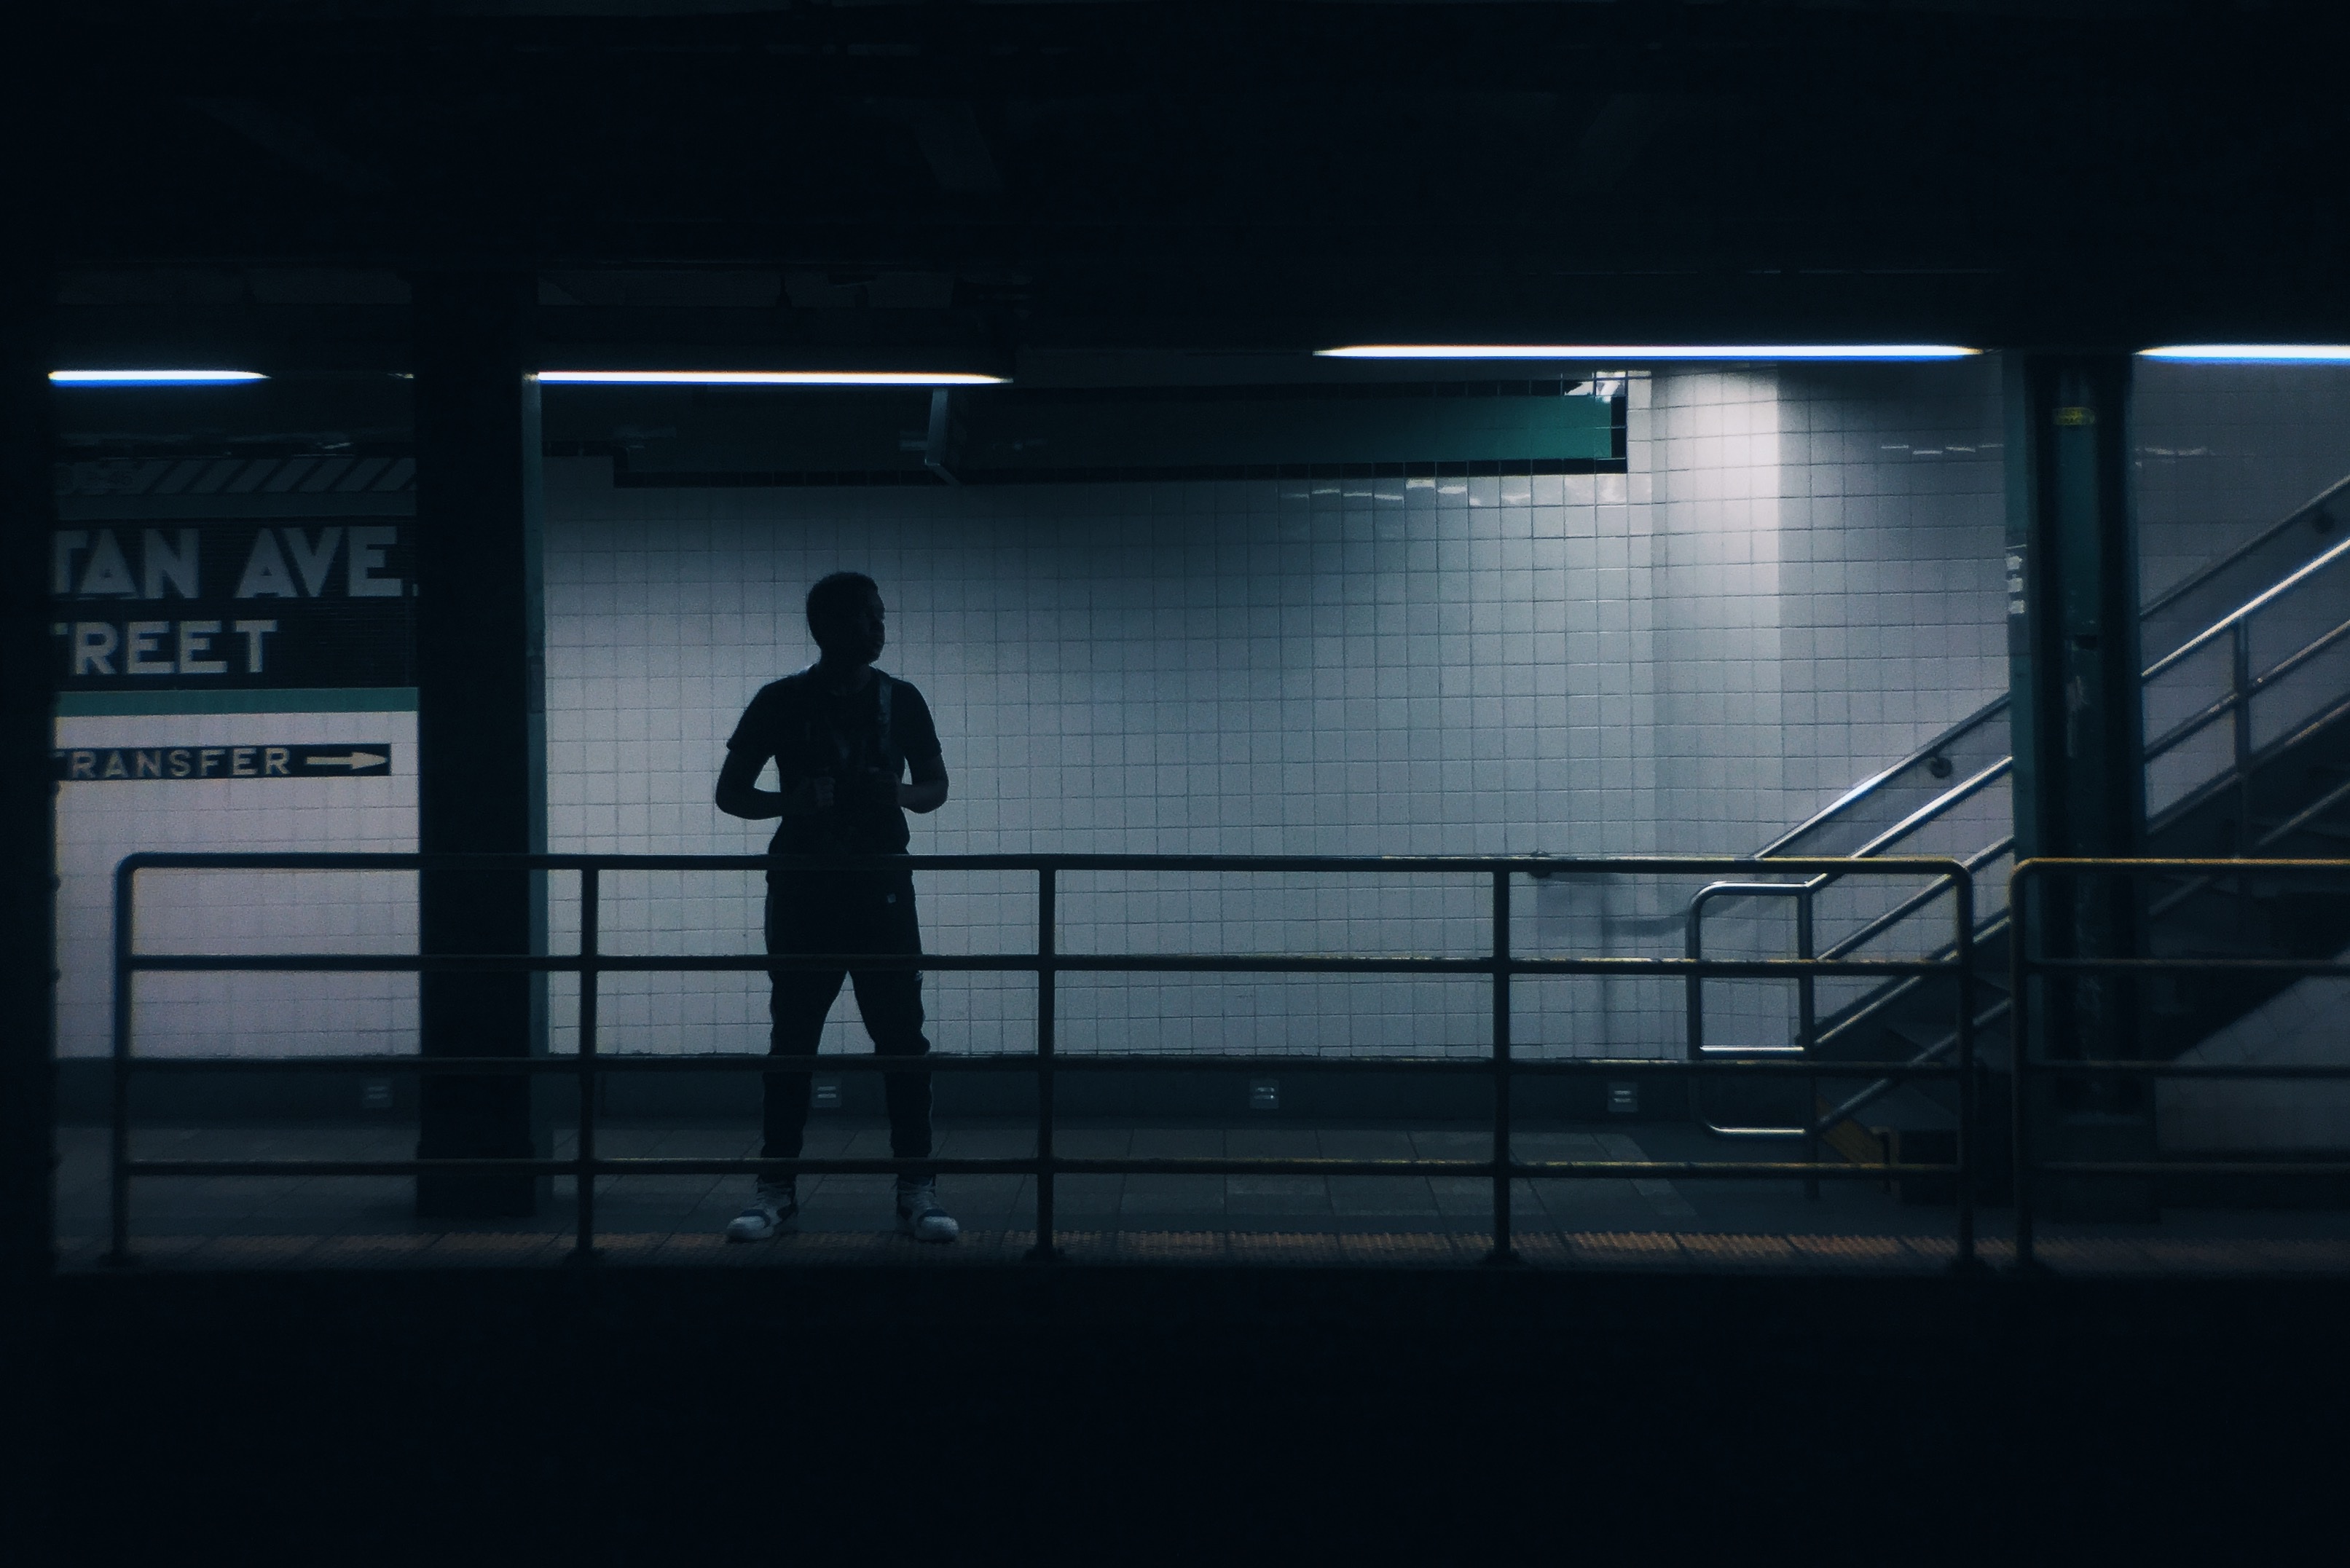
light, night, reflection, darkness, black, shape, sport venue